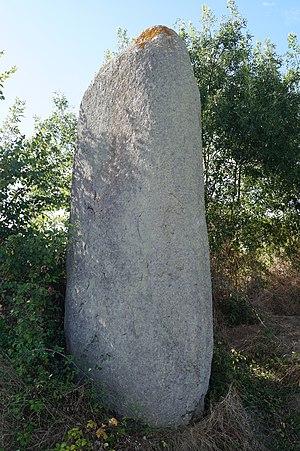
Le menhir de la Chenillée.
Le menhir de la Chenillée, appelé aussi Pierre-Debout du Champ-de-la-Pierre ou Pierre de Gargantua ou Pierre-Levée, est un menhir situé à Saint-Vincent-sur-Graon, dans le département français de la Vendée.
En Vendée, les dolmens à couloir sont fréquents, de style classique où traduisant des influences régionales de type dolmen angoumoisin, angevin, transepté. A contrario, les allées couvertes sont rares et les dolmens simples totalement absents. Les dolmens à couloir du Néolithique moyen ont systématiquement été édifiés sur des éminences.